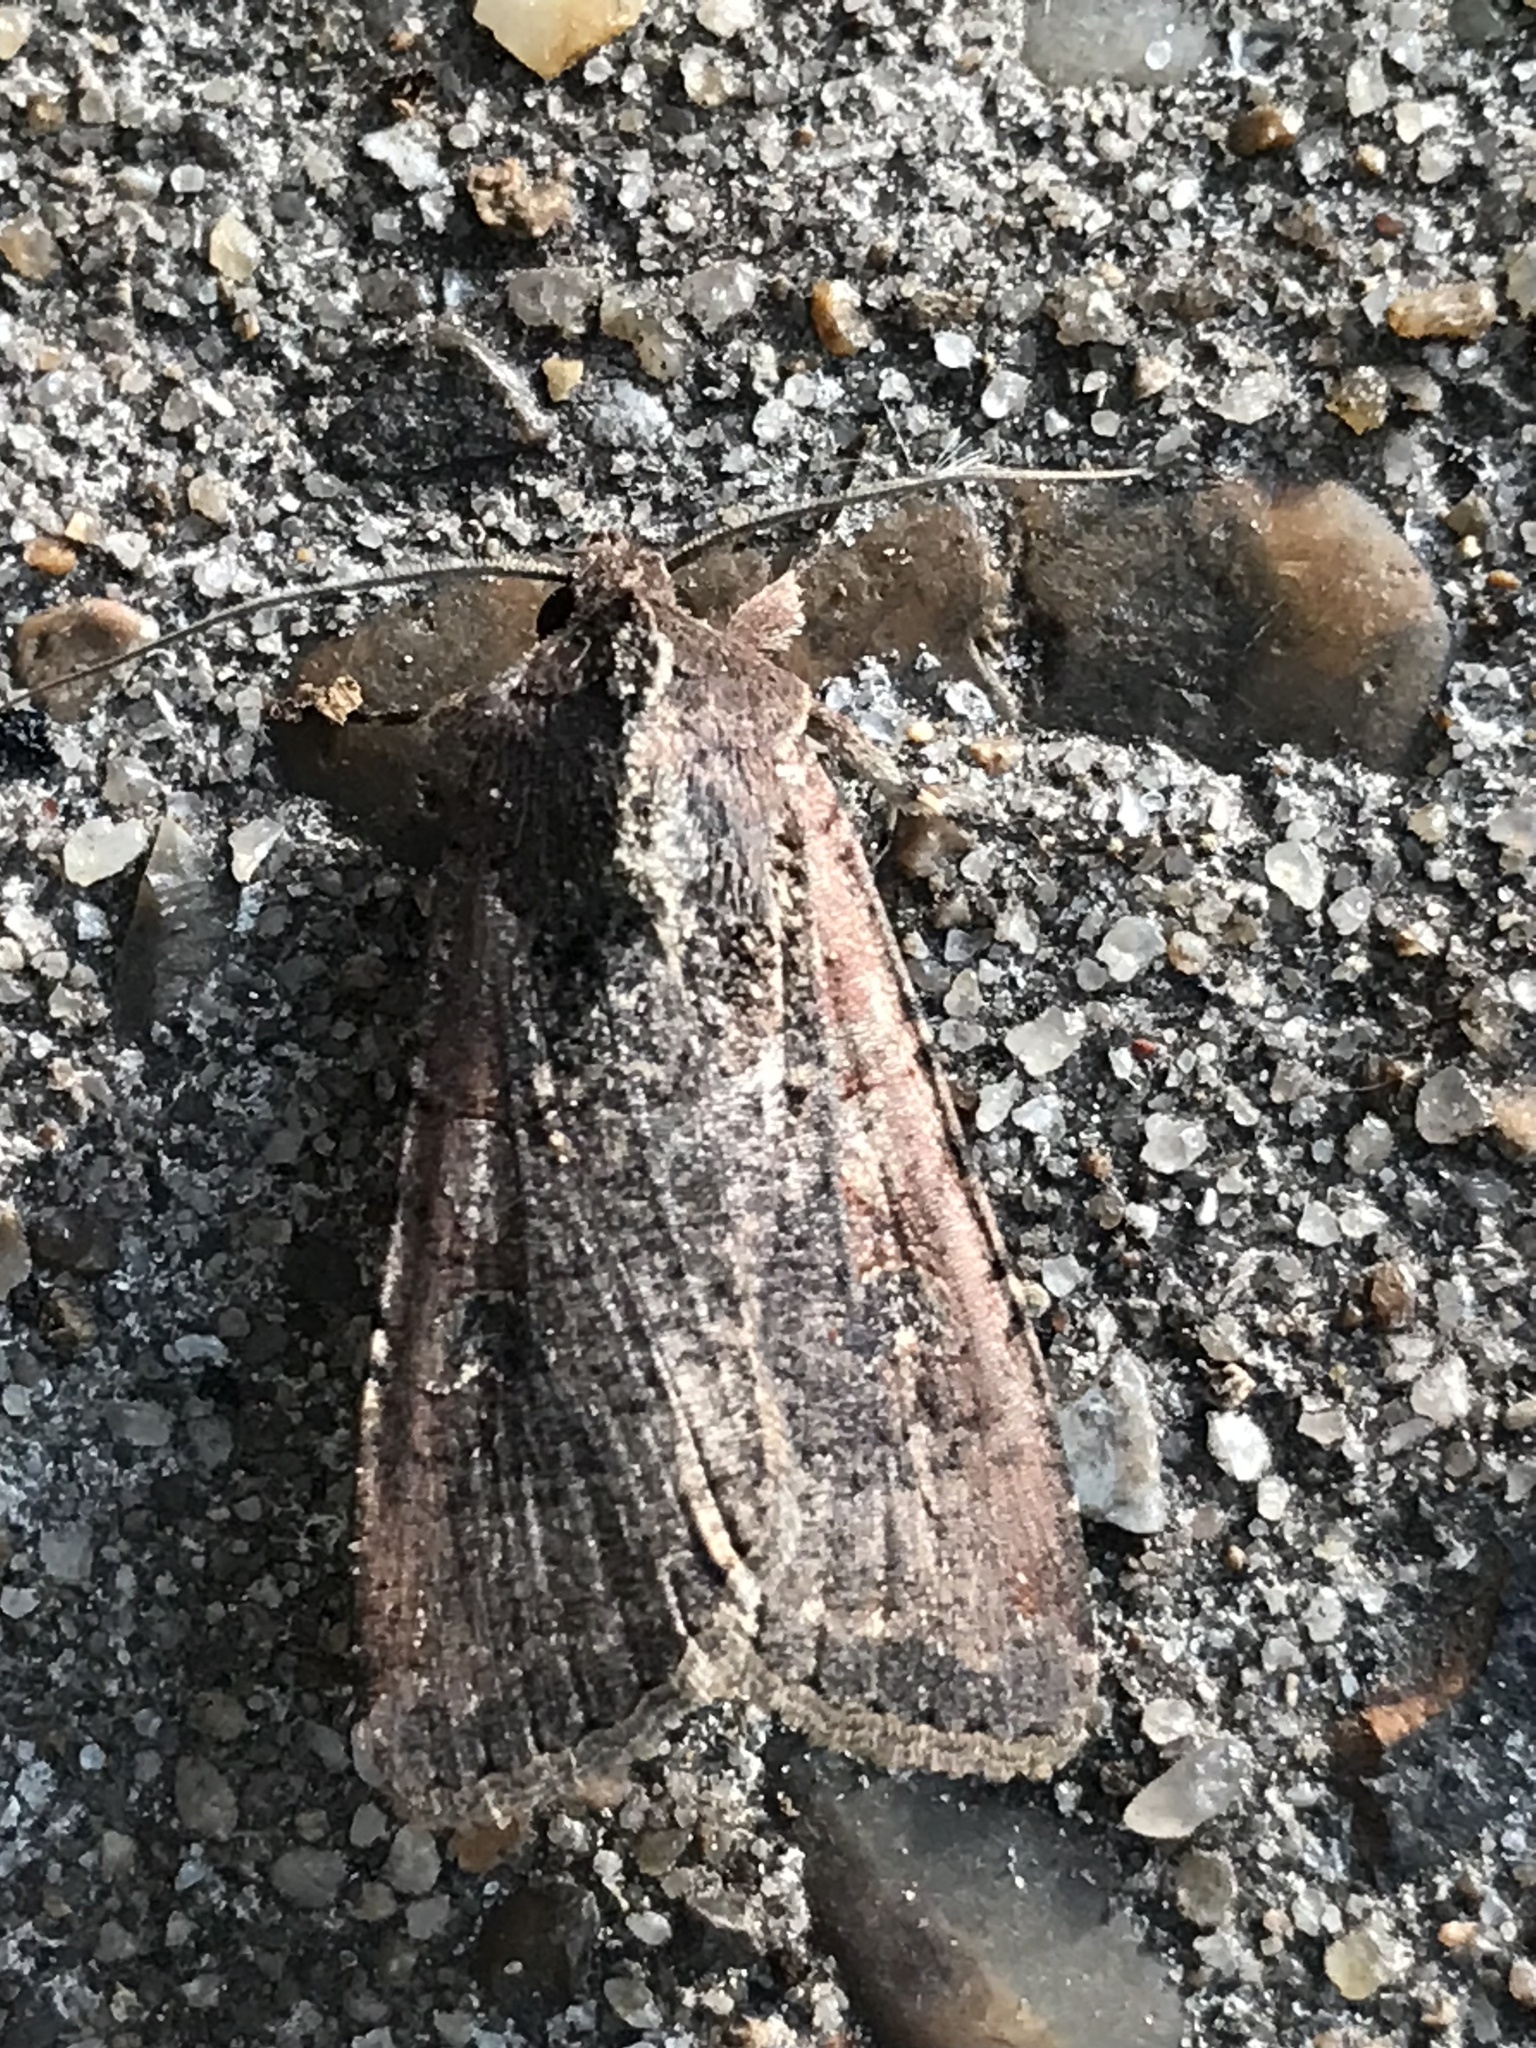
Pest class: cutworms